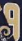
Number: 9